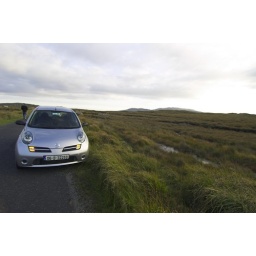
Our car on a road we accidentally went on in Connemara